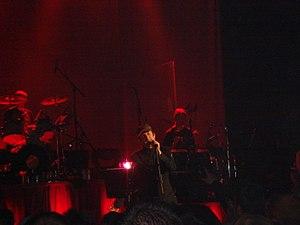
The Beautiful South est un groupe de rock alternatif anglais formé à la fin des années 80, par les anciens membres de The Housemartins basé à Hull, Paul Heaton et Dave Hemingway. Ce duo qui a chanté pour « Hull's 4th best band » a été rejoints par Sean Welch, Dave Stead et Dave Rotheray. Rotheray et Heaton ont coécrit la musique du groupe. Celui-ci a mis fin à son existence en janvier 2007, mettant en avant des "convergences musicales".